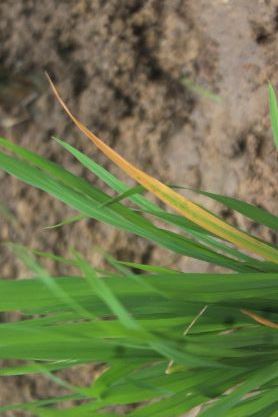
Disease: Tungro